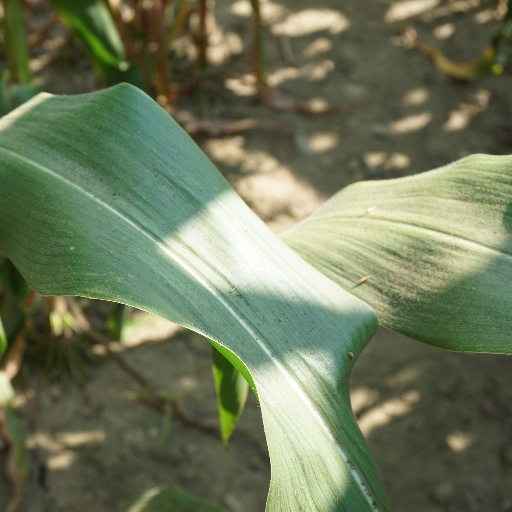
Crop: maize; corn